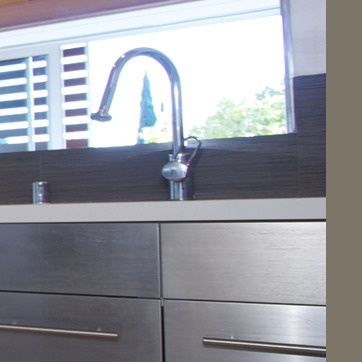
Material: metal